Matthew Decker

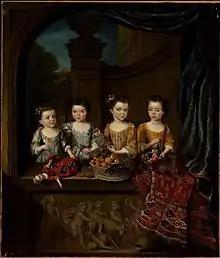
Daughters of Sir Matthew Decker; 1718 portrait by Jan de Meyer, Fitzwilliam Museum

A 1720 painting of Sir Matthew Decker's prize English-ripened pineapple, by Theodorus Netscher (1661-1728), survives in the FitzWilliam Museum, on which is inscribed in Latin: "To the perpetual memory of Matthew Decker, Baronet, and Theodore Netscher, Gentleman. This pineapple, deemed worthy of the royal table, grew at Richmond at the cost of the former, and still seems to grow by the art of the latter. H(enry) Watkins (Decker's brother-in-law) set up this inscription, A.D. 1720". This appears to indicate that Decker served a pineapple to King George I.